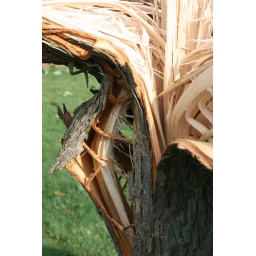
A thick bow in the base of a tree in Darden's Flagler Court that was split by lightening.